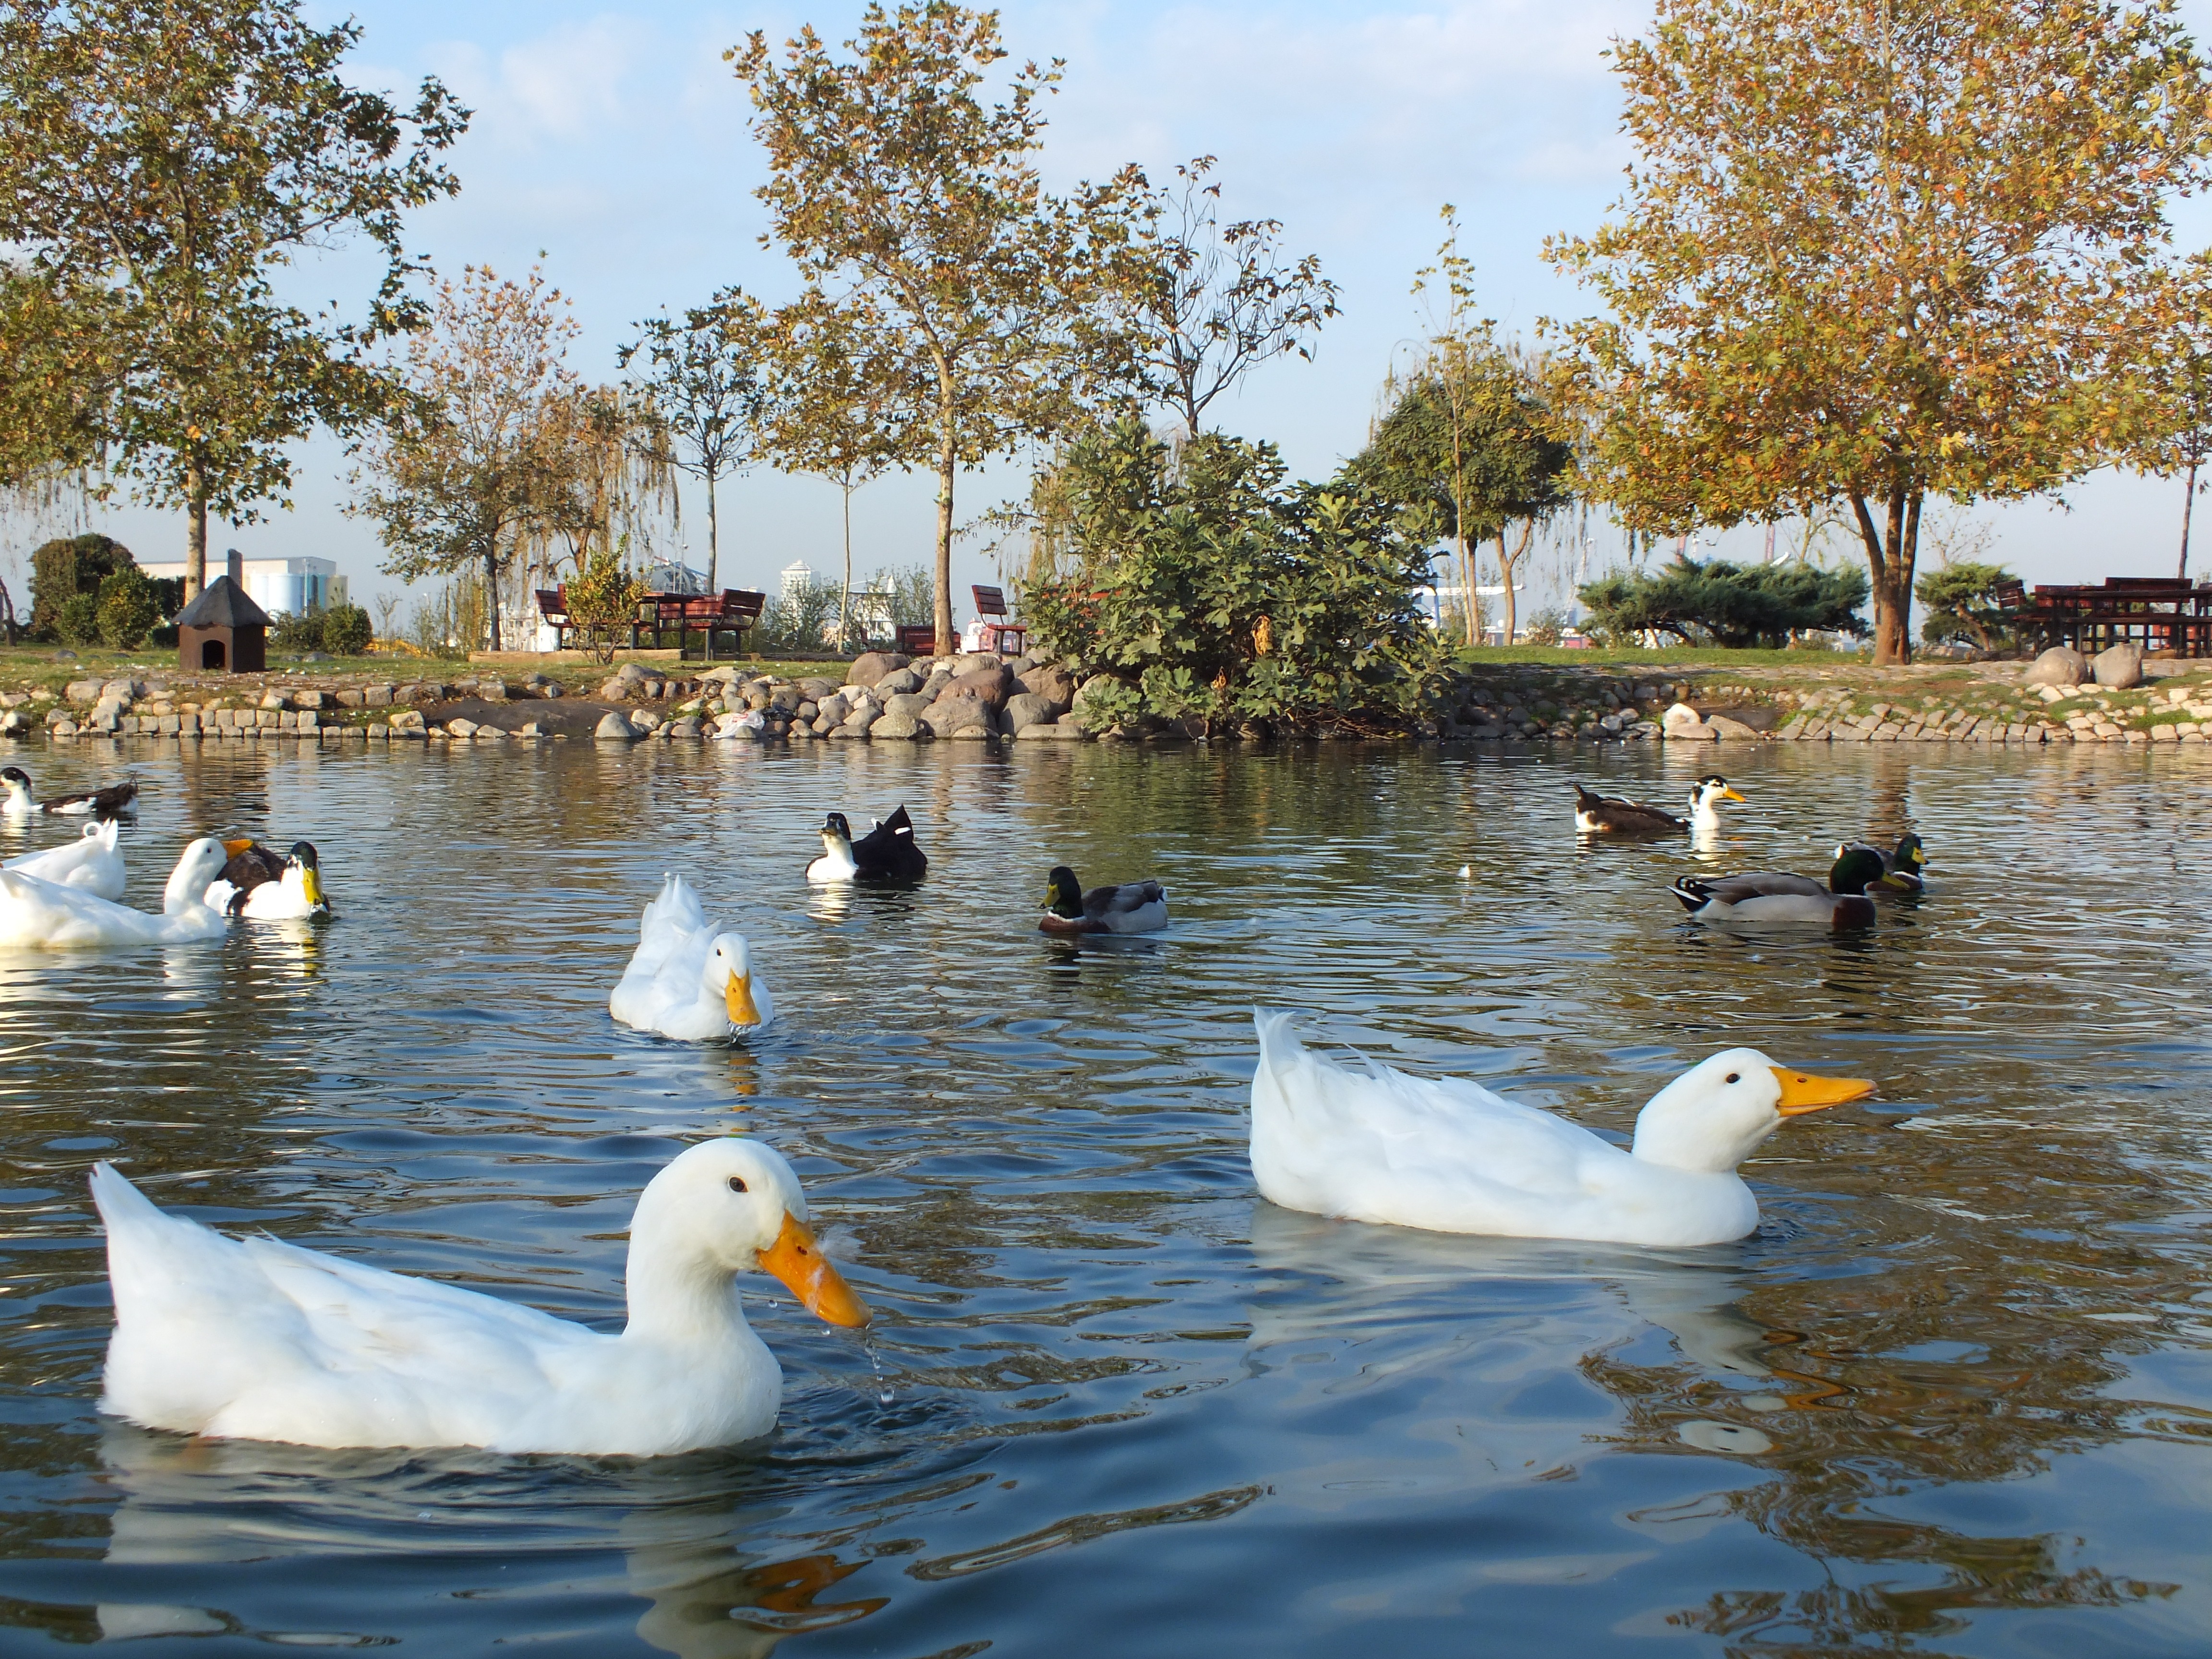
water, nature, bird, lake, animal, river, pond, wildlife, peace, swan, duck, waterfowl, water bird, resting place, ducks geese and swans